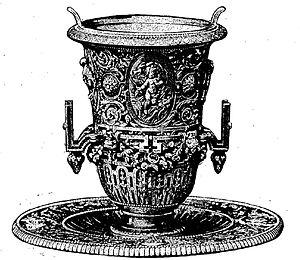
Porte-fleur Louis XVI en bronze argenté avec intérieur en cristal bleu, composé par Constant Sévin et exécuté par la maison Ferdinand Barbedienne
Louis-Constant Sévin, né le 15 février 1821 à Versailles, et mort le 5 novembre 1888 à Neuilly-sur-Seine, est un sculpteur ornemaniste français.